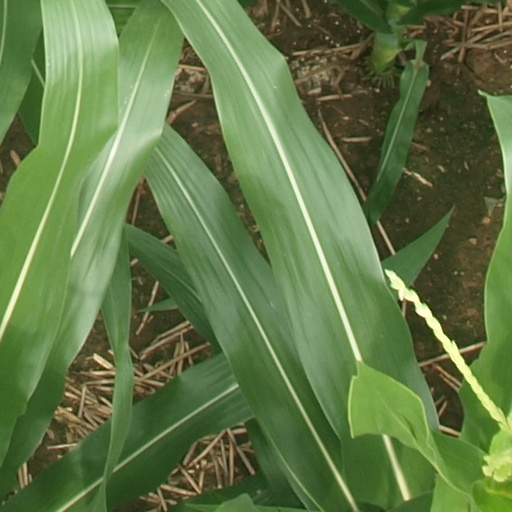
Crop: maize; corn